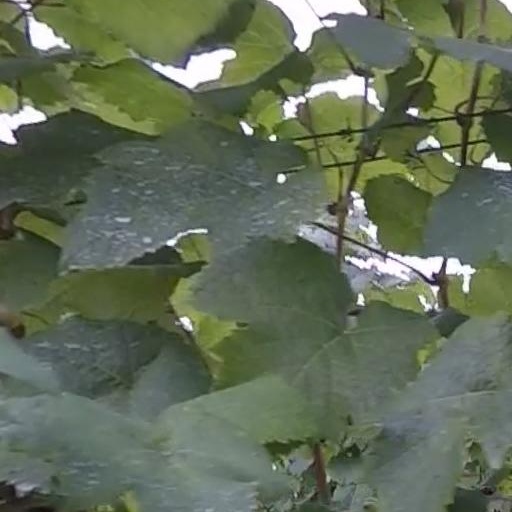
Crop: grape